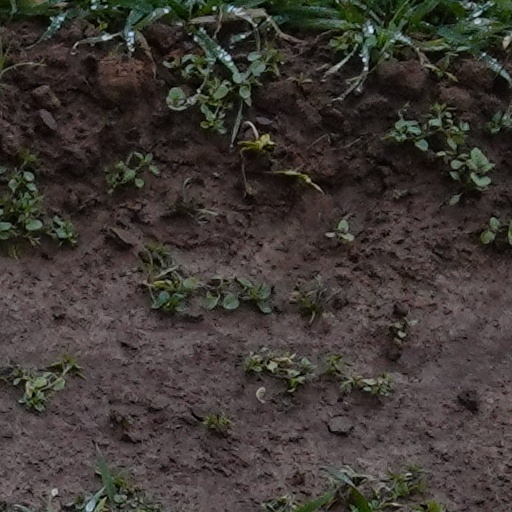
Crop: wheat